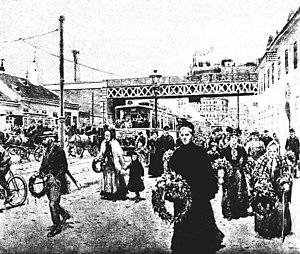
Le patrimoine funéraire inclut les sites et plus généralement toutes les installations visibles et invisibles, de même que toute variété dans les mentalités et la ritualisation face à la mort et au deuil, ainsi que les sources et documents permettant de comprendre ces pratiques.